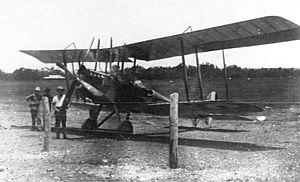
Henry Neilson Wrigley, né le 21 avril 1892 à Melbourne et mort le 14 septembre 1987 dans la même ville, est un haut commandant de la Force aérienne royale australienne.